Paleontology in Texas

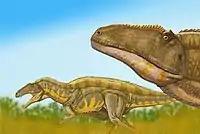
"Acrocanthosaurus".

Archaeologist Jack. T. Hughes has found evidence that the paleo-Indians of Texas collected fossils. After the establishment of paleontology as a formal science, in 1878, professor Jacob Boll made the first scientifically documented Texan fossil finds in Archer and Wichita counties while collecting fossils on behalf of Edward Drinker Cope. In 1880 W. E. Cummins began a series of expeditions into Texas and other regions of the American southwest. Like Boll, Cummins was collecting for Cope. C. H. Sternberg also did "very successful" fieldwork in Texas between 1896 and 1917. In 1938, Barnum Brown of the American Museum of Natural History sent Roland T. Bird to Texas in search of dinosaur footprints uncovered by local moonshiners. At the town of Glen Rose he noticed a medium-sized footprint left by a carnivorous dinosaur in a limestone block forming part of the Somervell County courthouse's bandstand. Local residents guided him to yet further carnivorous dinosaur tracks preserved in situ along the Paluxy River. While he was cleaning mud from these footprints, he noticed another kind of footprint, apparently left by a long-necked sauropod dinosaur. Brown was intrigued by the find. At the time, Dr. E. H. Sellards of the University of Texas was organizing the Texas Statewide Paleontological Survey. Brown arranged for a collaborative expedition between the American Museum of Natural History and the Survey. In 1940, Bird resumed his Texas fieldwork with the help of paleontologists from the Survey and labor employed by the Works Progress Administration. Some of the tracks excavated here were sent to the American Museum of Natural History and incorporated into an exhibit featuring "Allosaurus" and "Apatosaurus" even though they were 35 million years older than the dinosaurs that left behind the tracks in Texas and aren't even known from the state. Other track fossils uncovered during these excavations were sent to institutions like Baylor University, Brooklyn College, the United States National Museum, Southern Methodist University, and the University of Texas. In 1964 Bob Slaughter found two genera of mosasaurs south of Dallas as well as Miocene and Pleistocene fossils from the Livingston Reservoir basin. In 1994, Bill Sarjeant and Wann Langston published a monograph documenting fossil footprints laid down in the volcanic ash of the Vieja Group 36 to 38 million years ago during the late Eocene. They observed the tracks of six birds, two invertebrates, nineteen mammals, and two turtles. Among the mammals were relatives of camels and tapirs as well as carnivores and insectivores. This monograph was the culmination of almost twenty years of research and its subject the most spectacular known Tertiary-aged fossil tracksite in the western United States.